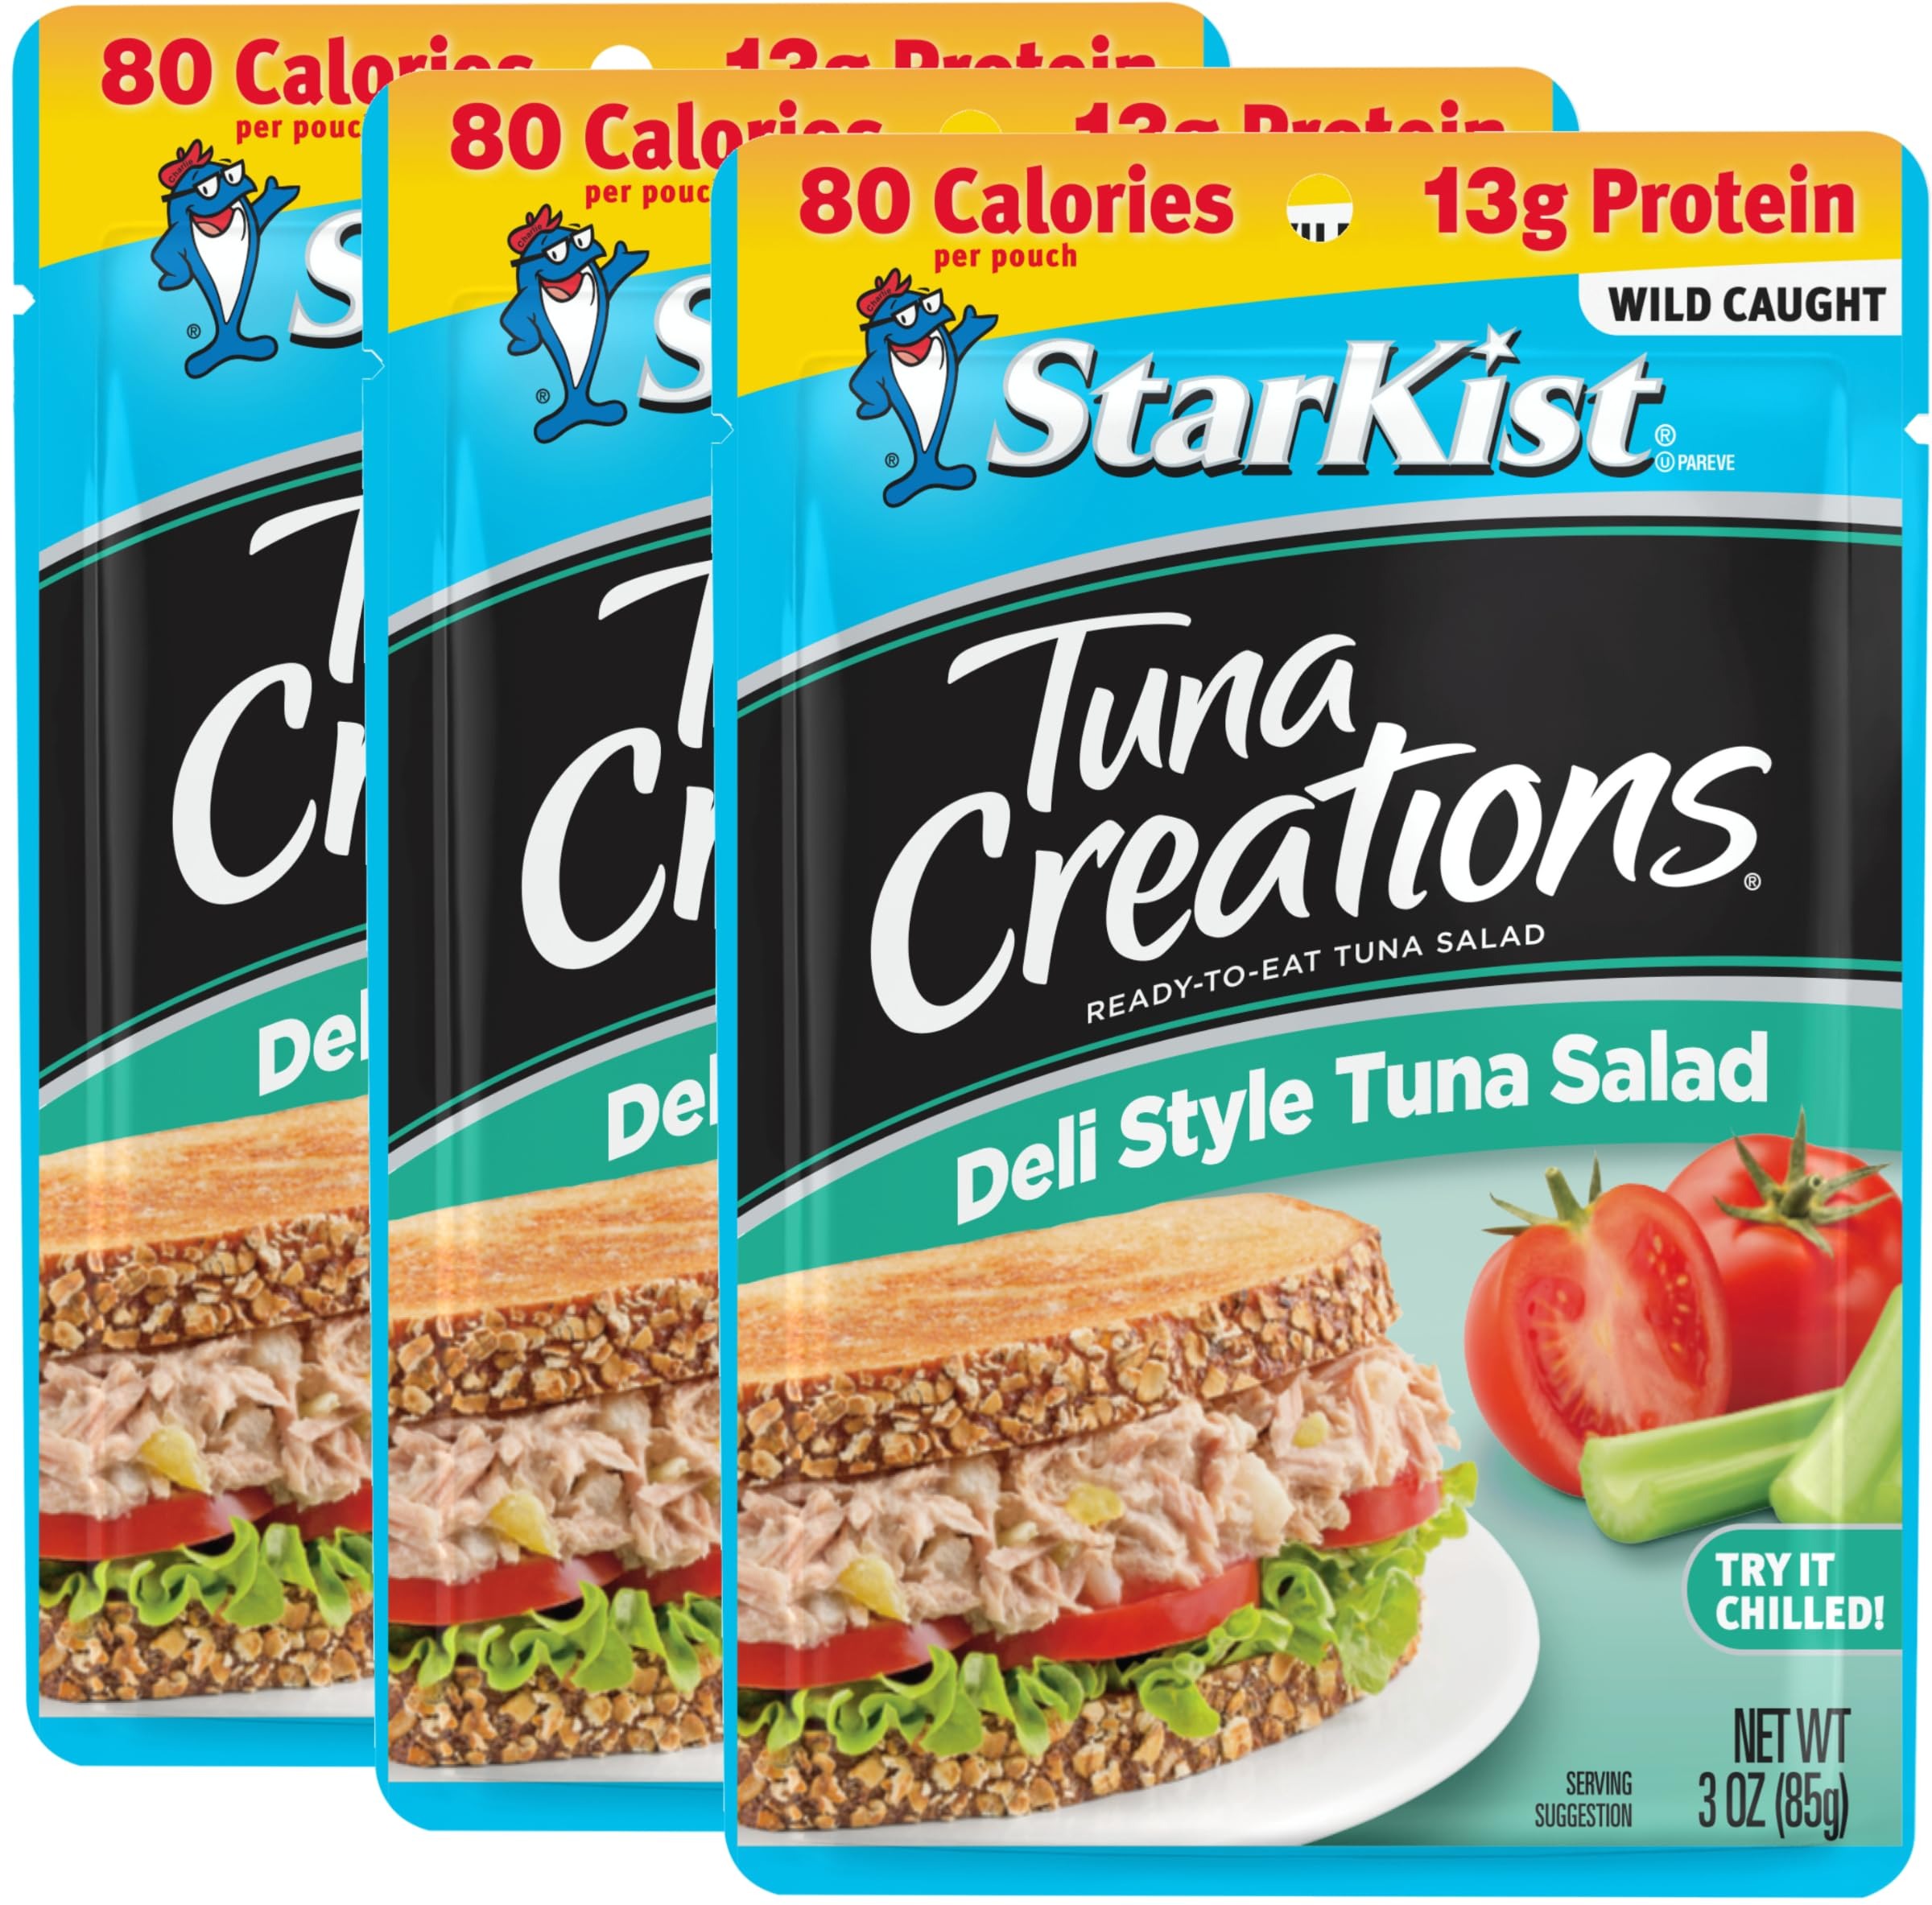
Item Name: StarKist Tuna Creations, Deli Style Tuna Salad, 3 oz Pouch, Gluten-Free, Kosher (Pack of 3) with Spatula Knife
Bullet Point 1: 3 - 3 oz Pouches of StarKist Deli Style Tuna Salad Tuna Creations
Bullet Point 2: 1 - Spatula Knife
Bullet Point 3: Gluten free, kosher, wild caught, dolphin safe, soy free, high in protein, natural omega-3s, no messy draining; do not microwave
Bullet Point 4: Features crisp celery, crunchy water chestnuts and a delightfully tangy sauce paired with select cuts of premium, wild-caught tuna
Bullet Point 5: Works well with Mediterranean and Weight Watchers diet plans
Product Description: <b>3 - 3 oz Pouches of StarKist Deli Style Tuna Salad Tuna Creations<br>1 - Spatula Knife</b><br><br>Behold, the thing sandwiches dream about. StarKist Deli Style Tuna Salad is sandwich-ready and a perfect fit for today’s active lifestyle. It features crisp celery, crunchy water chestnuts and a delightfully tangy sauce paired with select cuts of premium, wild-caught tuna.<br>StarKist Deli Style Tuna Salad works well with Mediterranean and Weight Watchers diet plans. So skip the deli ticket and just tear, eat and go!<em><b><br>Dolphin safe. Do not microwave.</em></b><br><br>Spatula Knife - Eco-Friendly, BPA-free plastic material, great for home, hotel, travel, camping, picnics and more.
Value: 9.0
Unit: Ounce

Price: 1.34